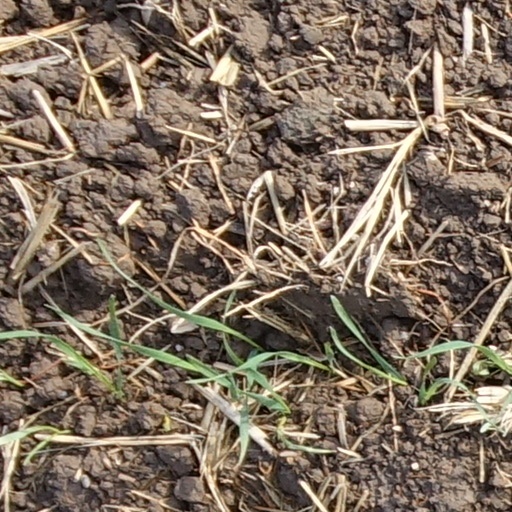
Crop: wheat